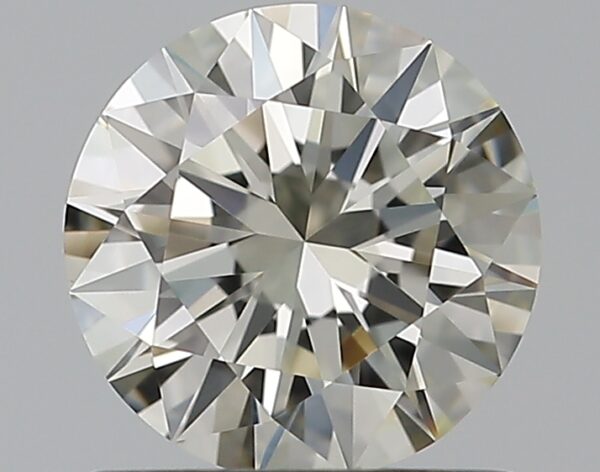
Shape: round
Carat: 0.73
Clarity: VVS2
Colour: L
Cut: EX
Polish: EX
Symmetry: EX
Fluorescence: F
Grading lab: GIA
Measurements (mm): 5.89 x 5.92 x 3.51